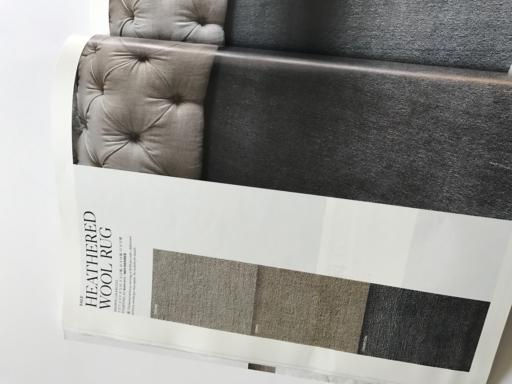
Label: paper